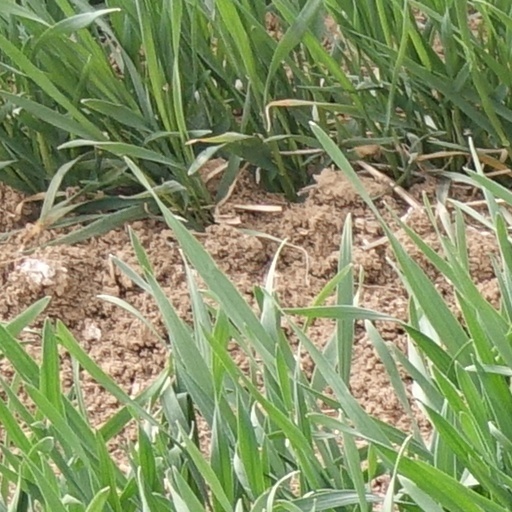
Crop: wheat